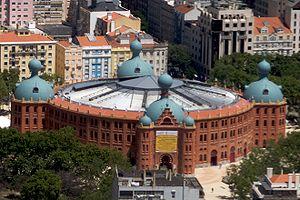
Les arènes du Campo Pequeno de Lisbonne au Portugal sont des arènes pour la course portugaise.